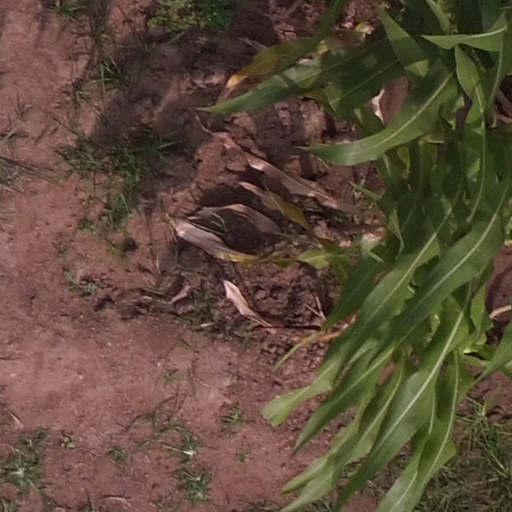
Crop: maize; corn